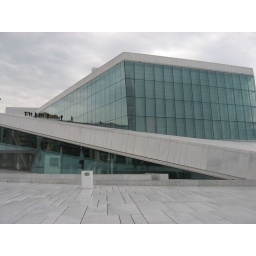
You are allowed to walk on the roof. The building is covered in white stone